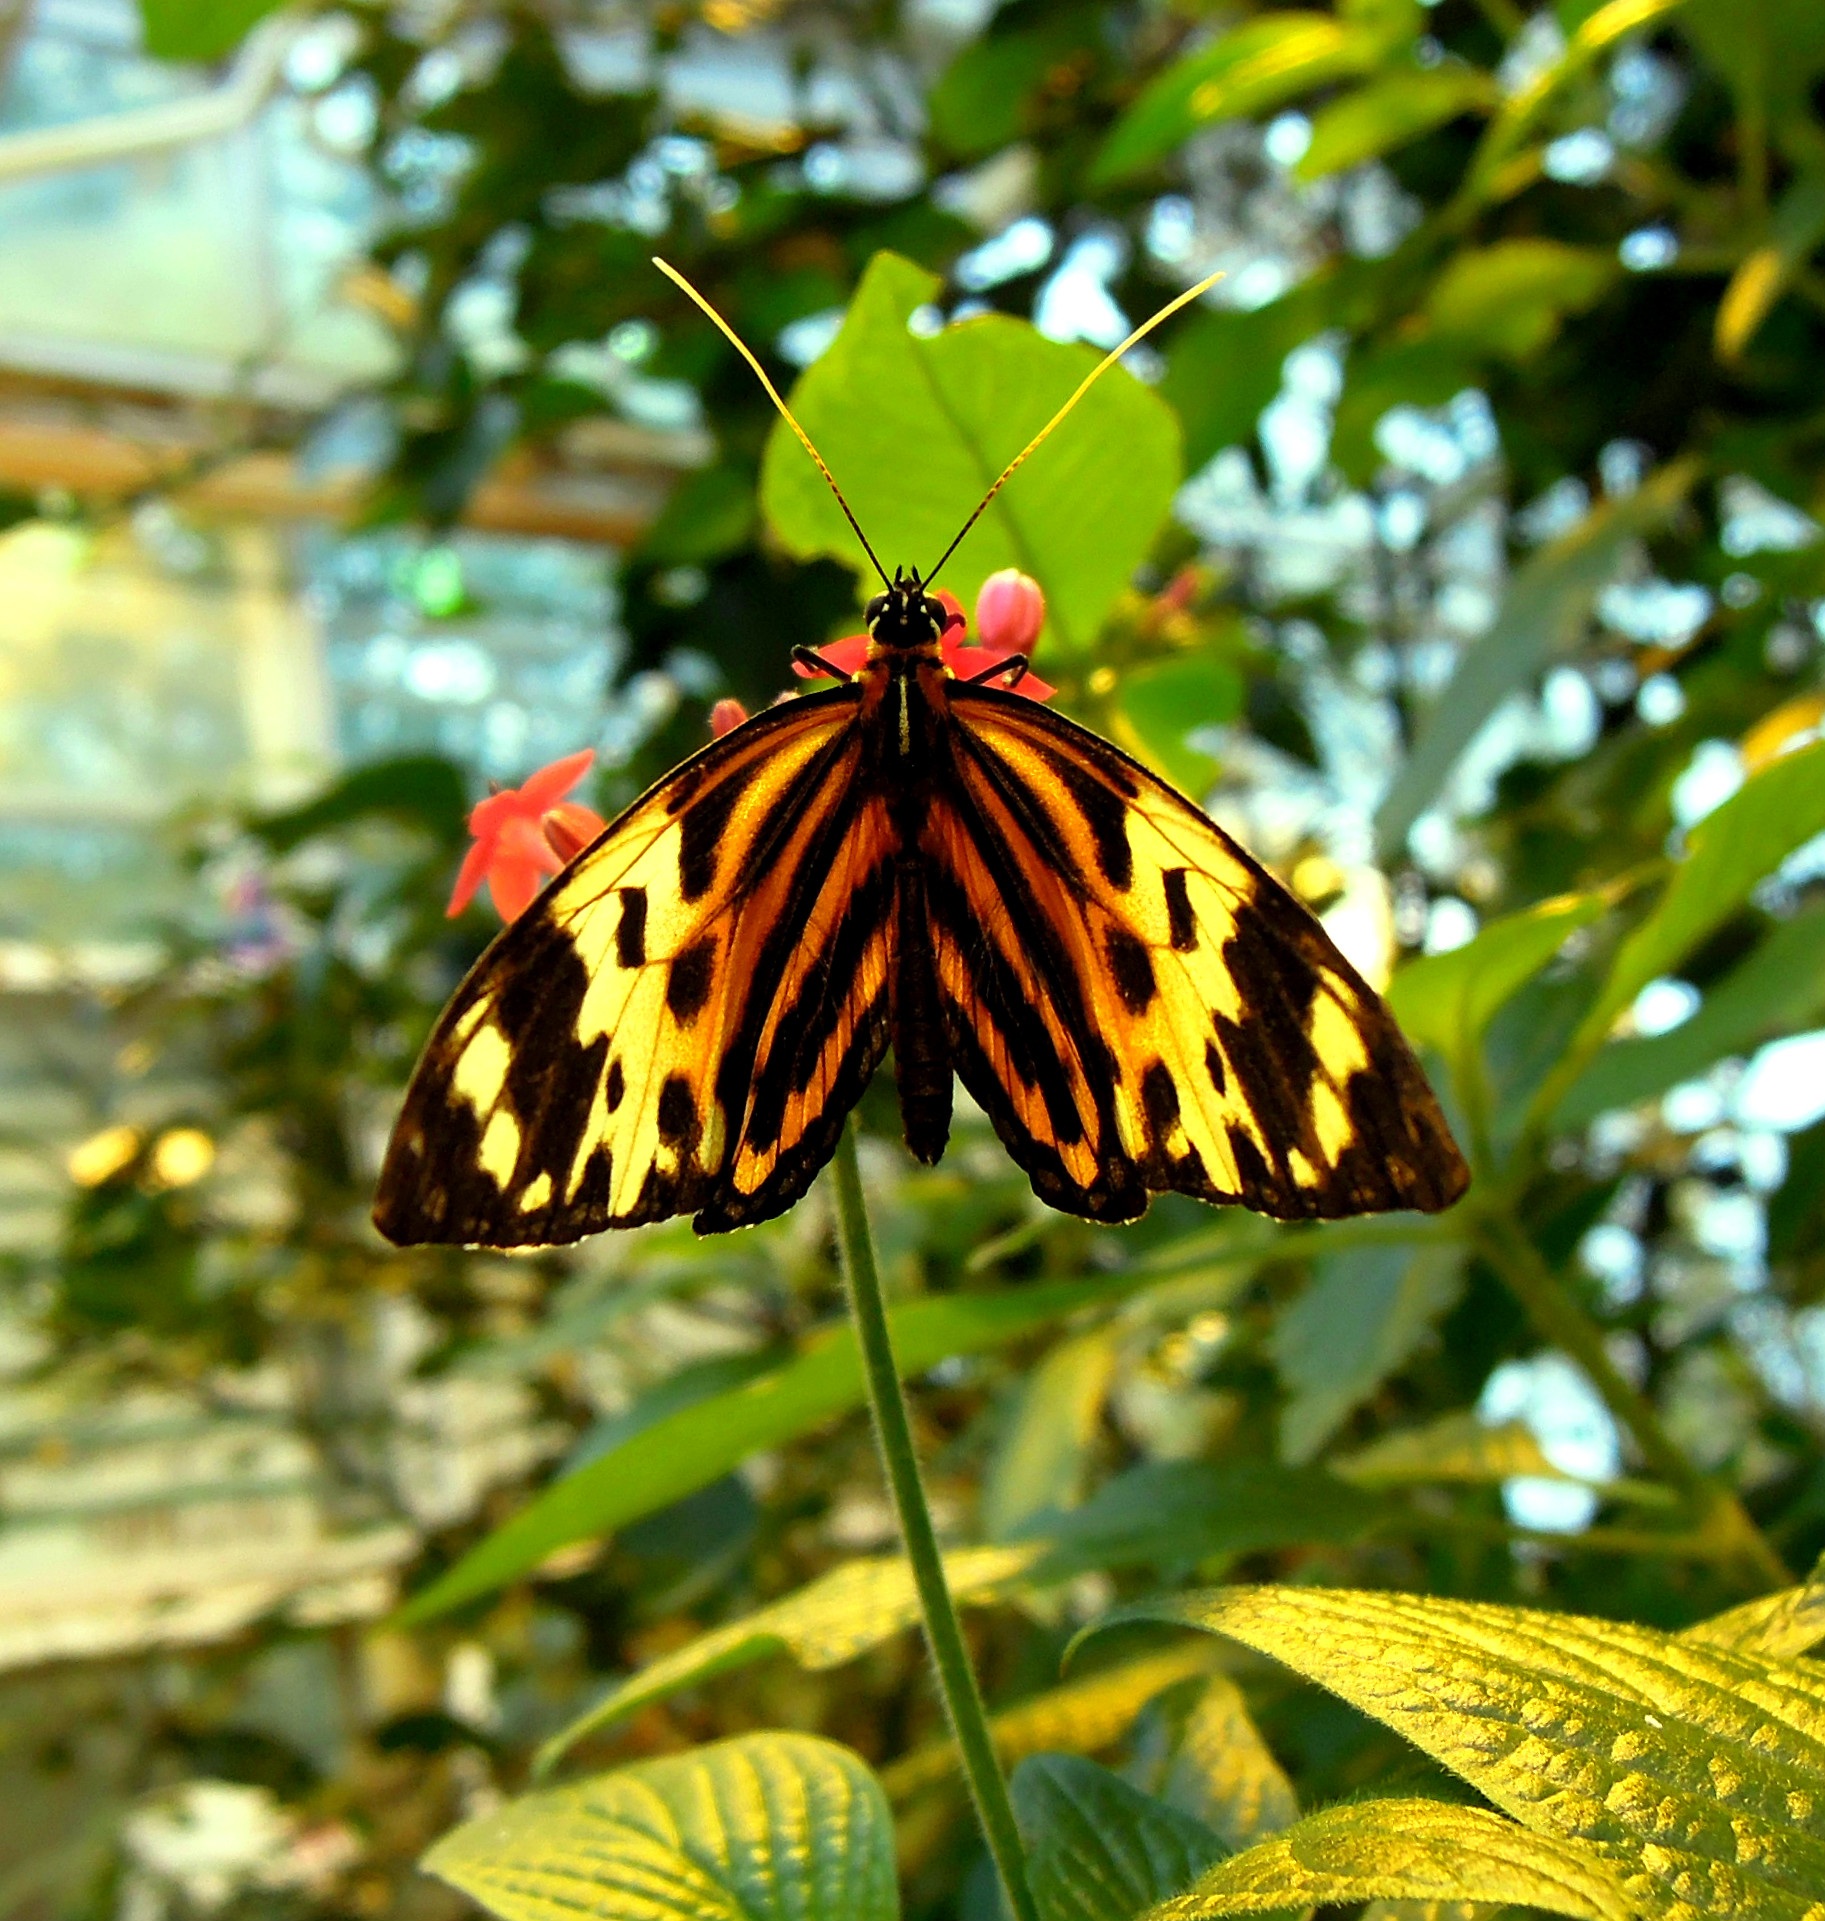
nature, plant, leaf, flower, green, insect, botany, butterfly, black, yellow, garden, flora, fauna, invertebrate, monarch butterfly, tropics, macro photography, arthropod, pollinator, moths and butterflies, colias